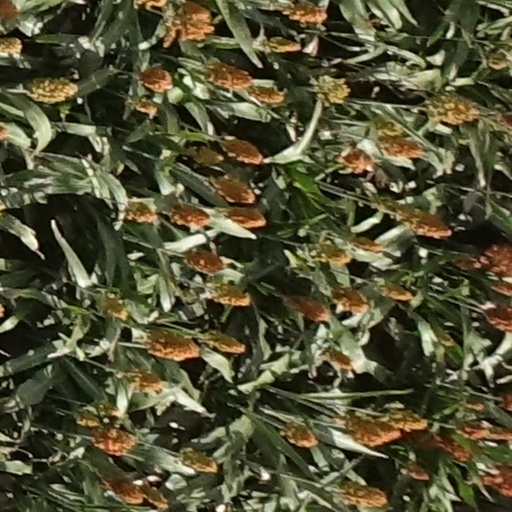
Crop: sorghum